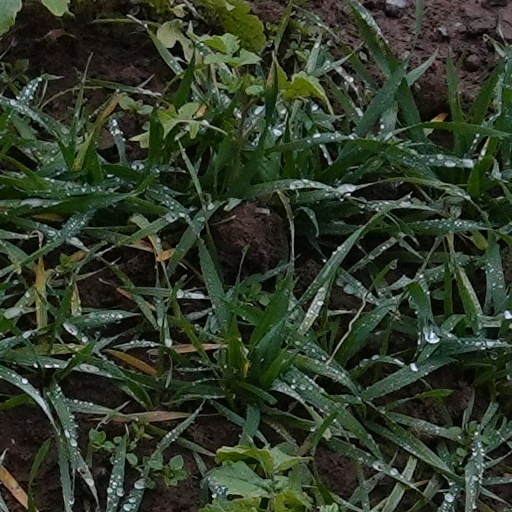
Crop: wheat